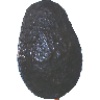
Label: avocado